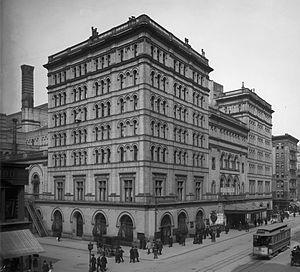
Carl Martin Öhman, né le 4 septembre 1887 à Floda församling dans le Södermanland, et mort le 9 décembre 1967 à Stockholm, est un artiste lyrique, acteur et professeur de chant suédois.